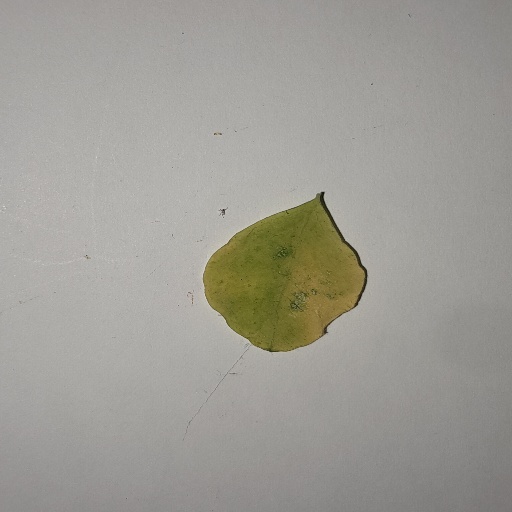
Species: Sojina
Leaf condition: Yellow Leaf